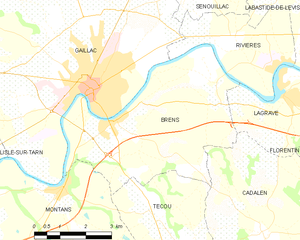
Carte des communes françaises Brens
Brens est une commune française située dans le département du Tarn, en région Occitanie.